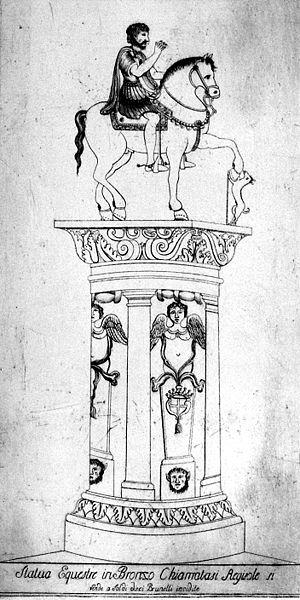
Le Regisole est une statue équestre en bronze de l'antiquité tardive qui a exercé une grande influence sur l'art de la Renaissance italienne avant d'être détruite en 1796. Érigé à Ravenne, il avait été transporté au Moyen Âge à Pavie, où il se trouvait sur une colonne devant la cathédrale, comme symbole de la fierté communale et des rapports de la ville avec la Rome impériale.